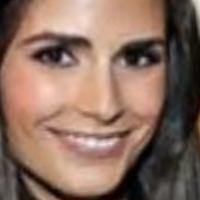
Age group: age 21-30